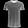
Label: T - shirt / top